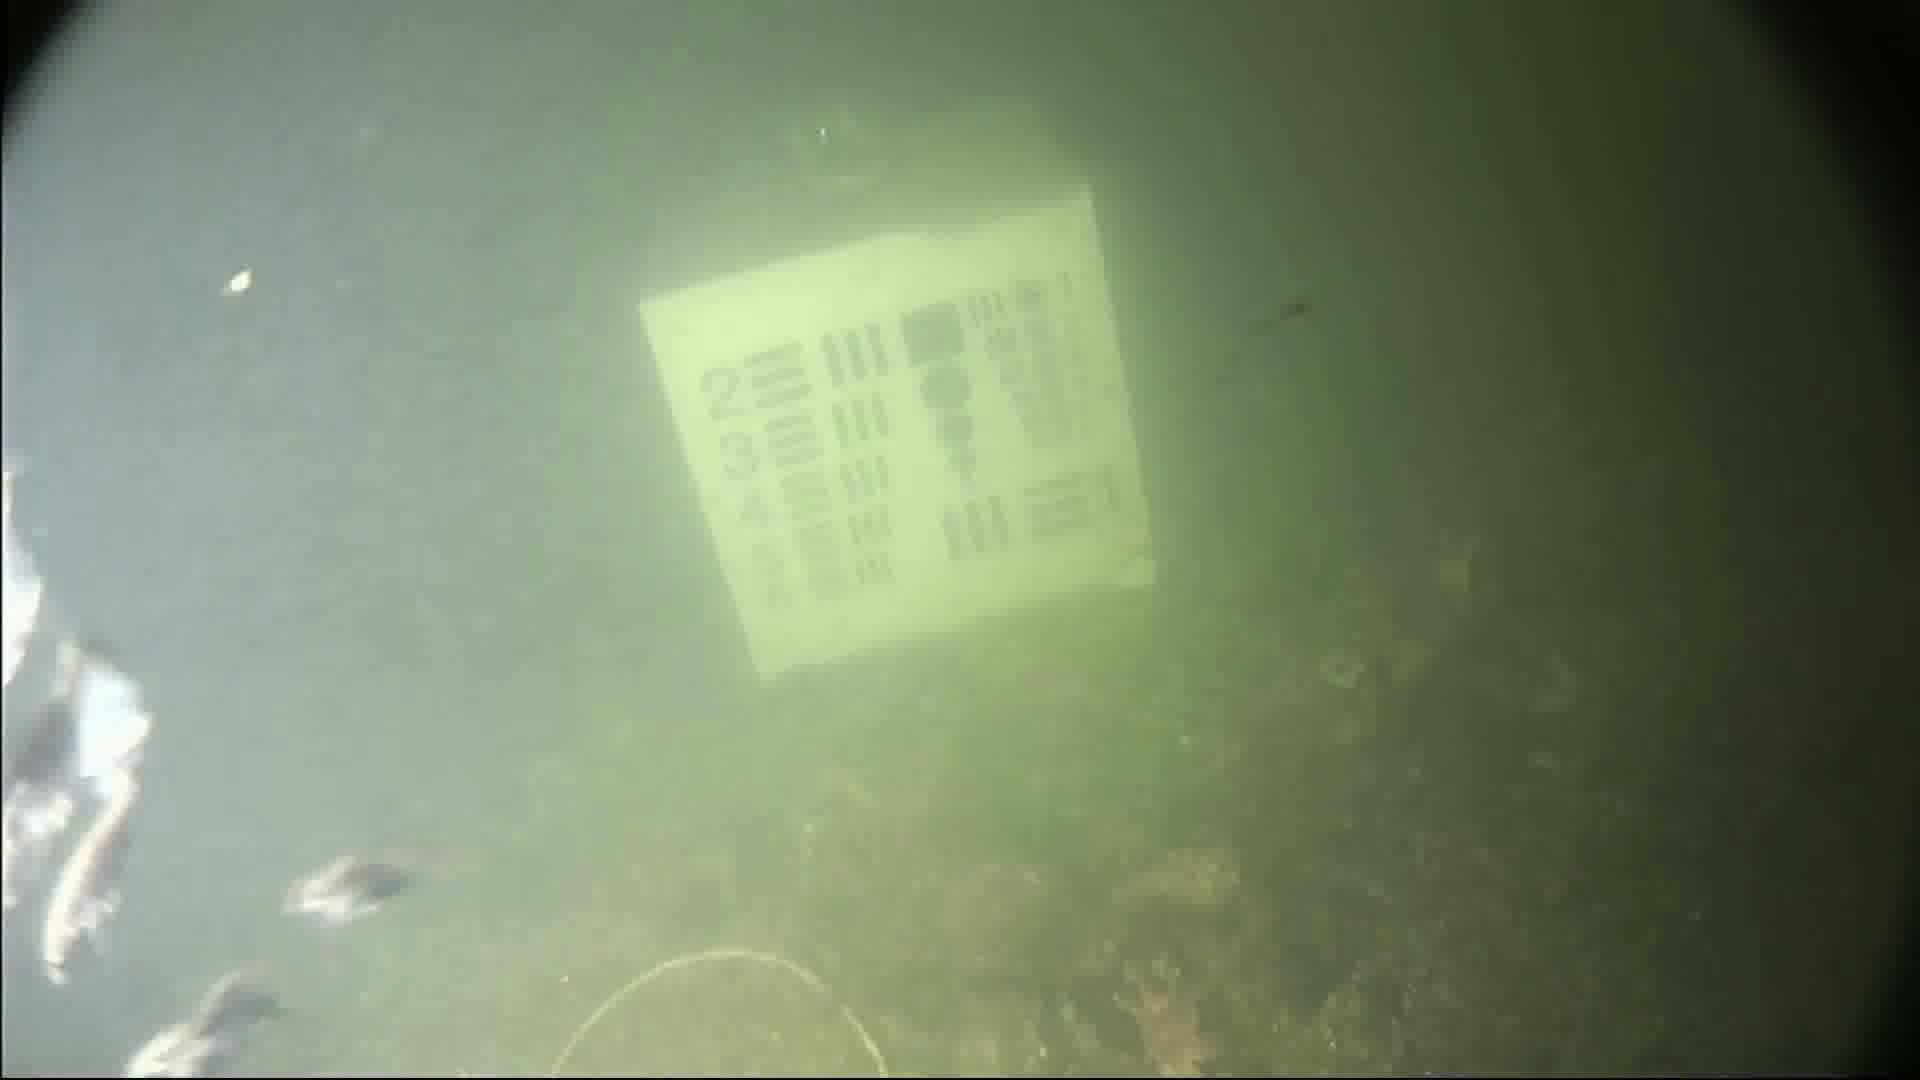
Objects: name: small_fish
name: starfish